Henrijeta Konarkowska-Sokolov

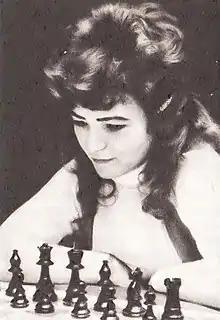

Henryka (Henrijeta) Konarkowska-Sokolov (born 14 December 1938, in Inowrocław, Poland) is a Polish–Serbian chess master.